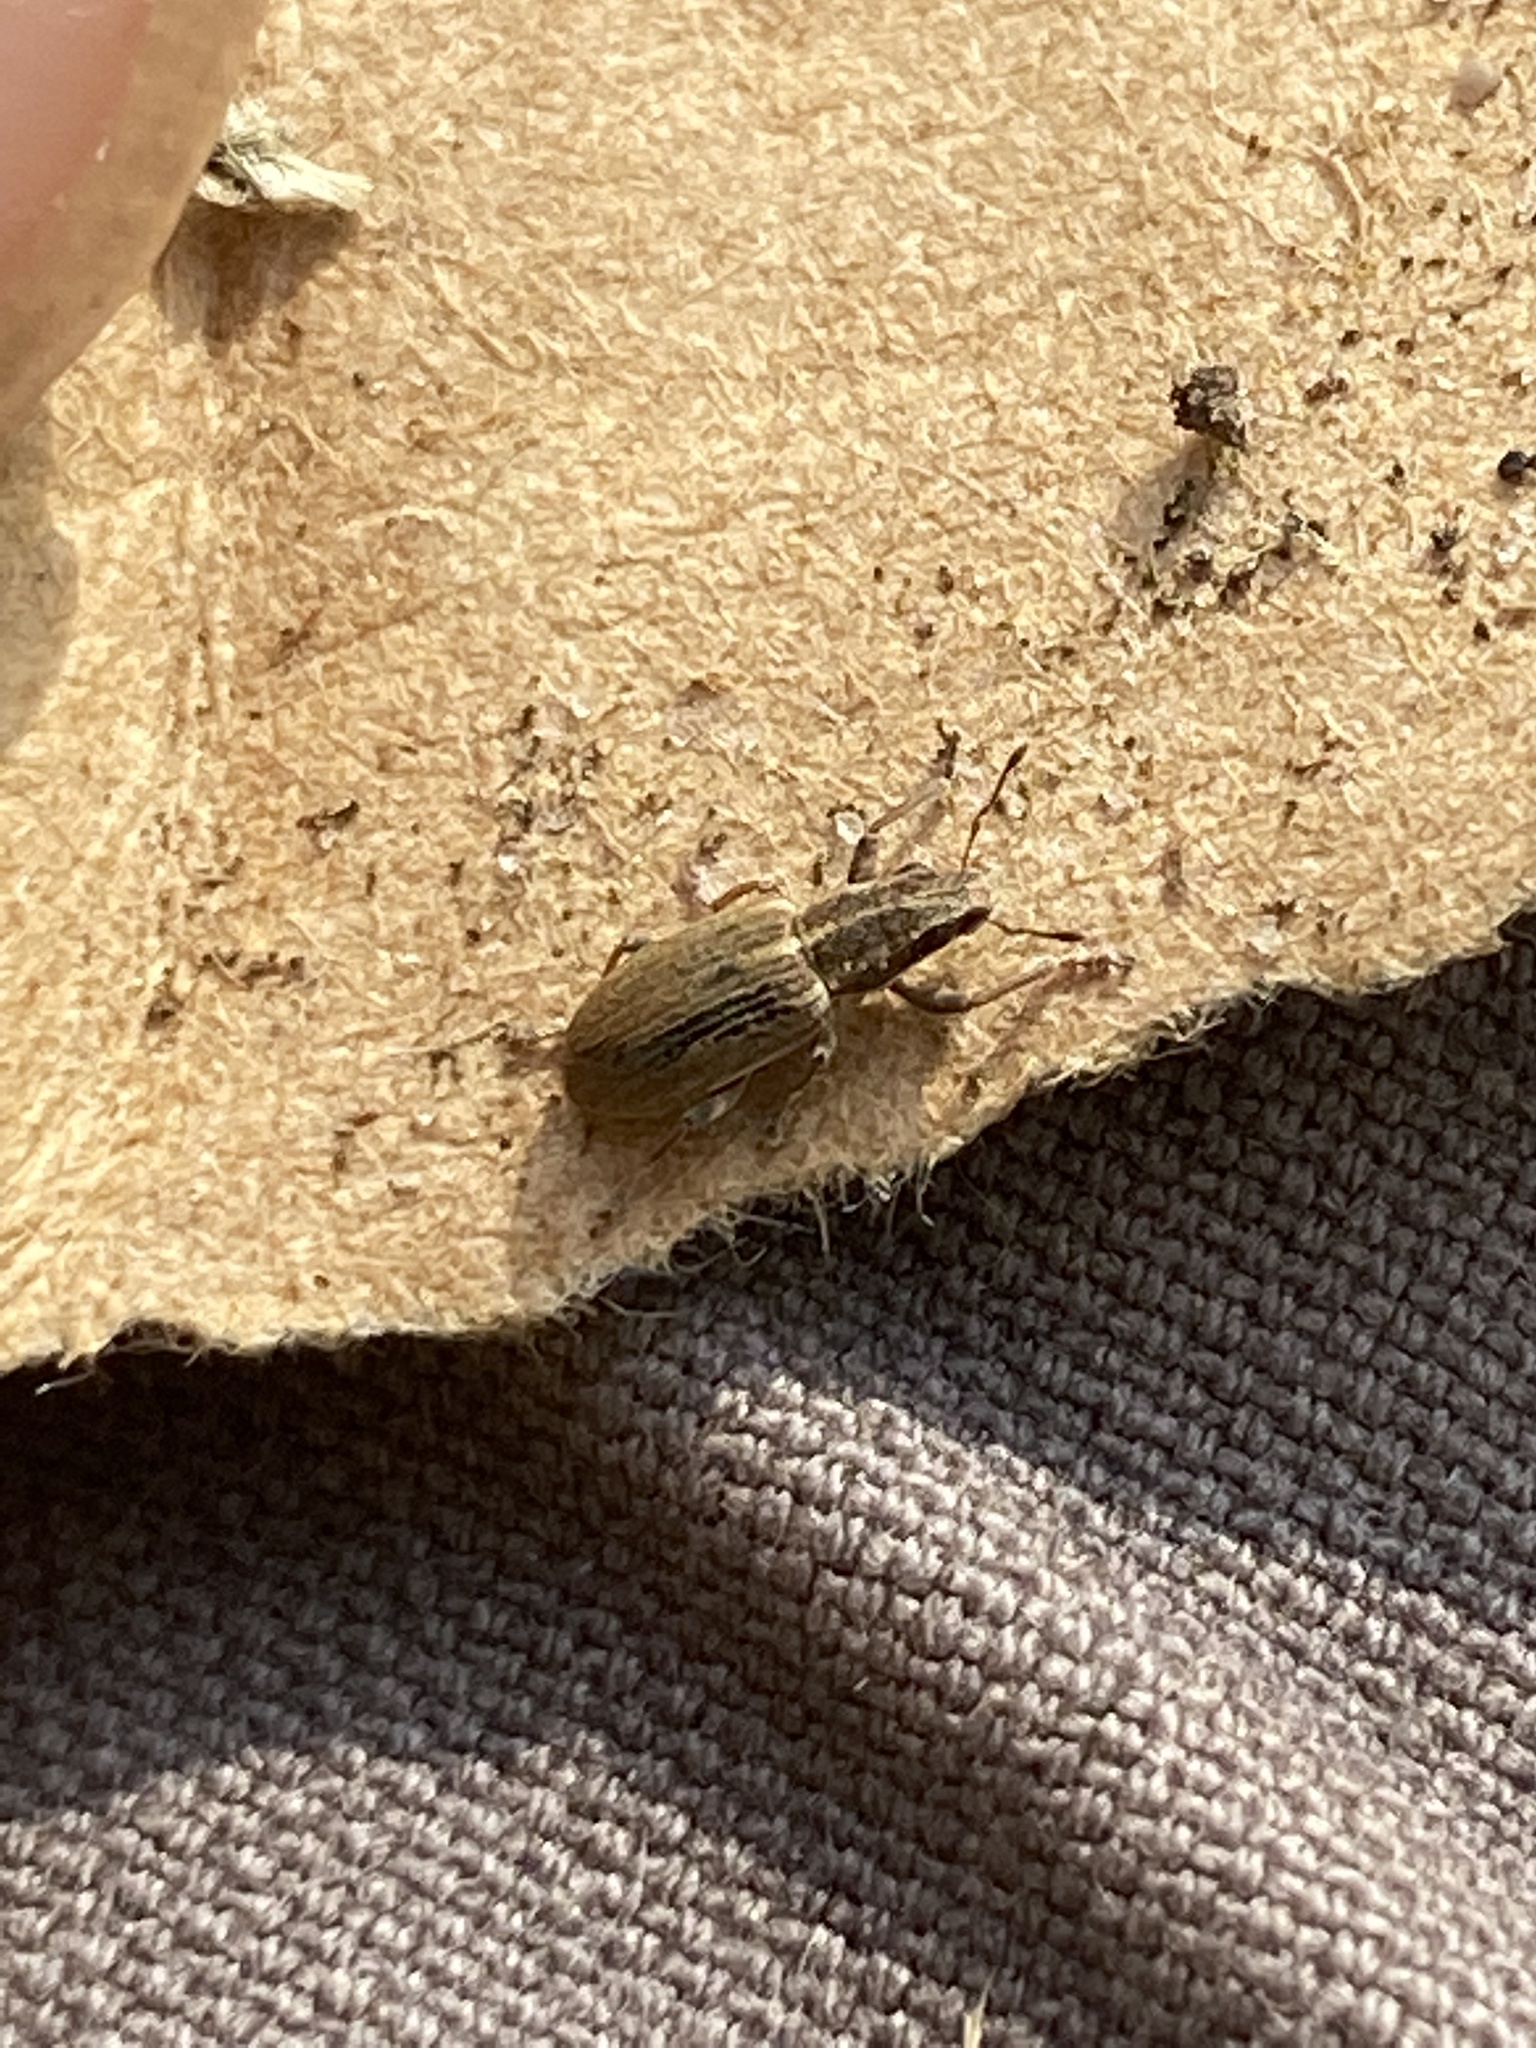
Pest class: pea_leaf_weevil